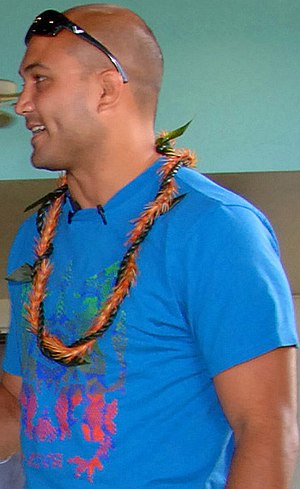
B.J. Penn
B.J. Penn i 2009
"Jay Dee ""B.J."" Penn er en amerikansk MMA-udøver som konkurrer i organisationen Ultimate Fighting Championship hvor han var mester i weltervægt i 2004 mester i letvægt fra 2008–2010. Da Penn vandt letvægtstilen i 2008 blev han den anden kæmper i organisationens historie til blive mester i 2 vægtklasser, som kun i alt 4 har opnået indtil videre Inden MMA-karrieren var Penn fremgangsrig indenfor Brasiliansk Jiu-jitsu og blev i 2000 den første ikke-brasilianer til at vinde VM i BJJ. Han har også konkurreret i K-1.